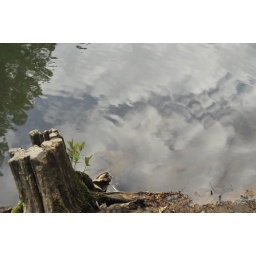
tree stump by lake at camp takodah